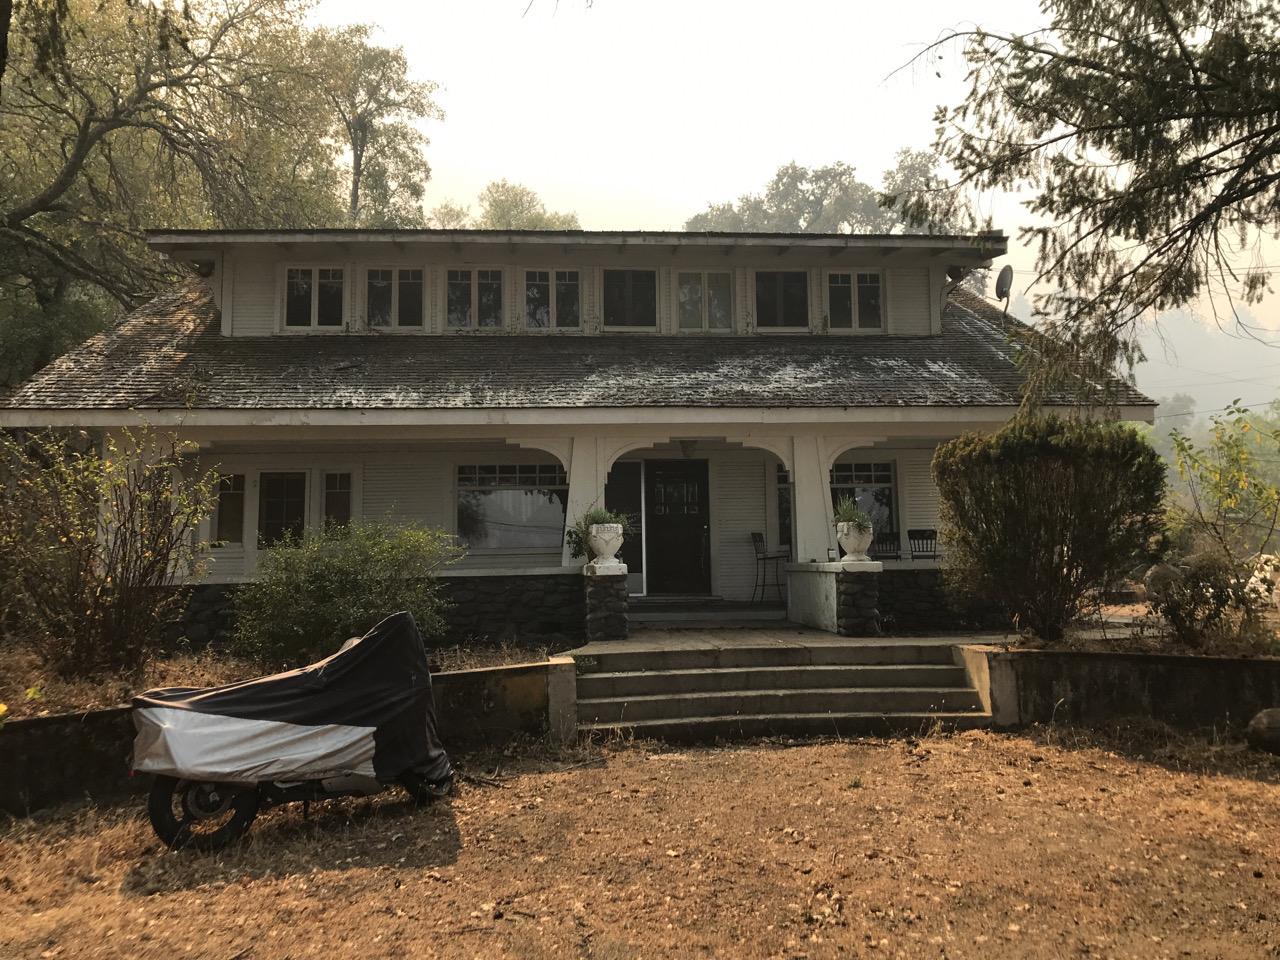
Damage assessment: no_damage